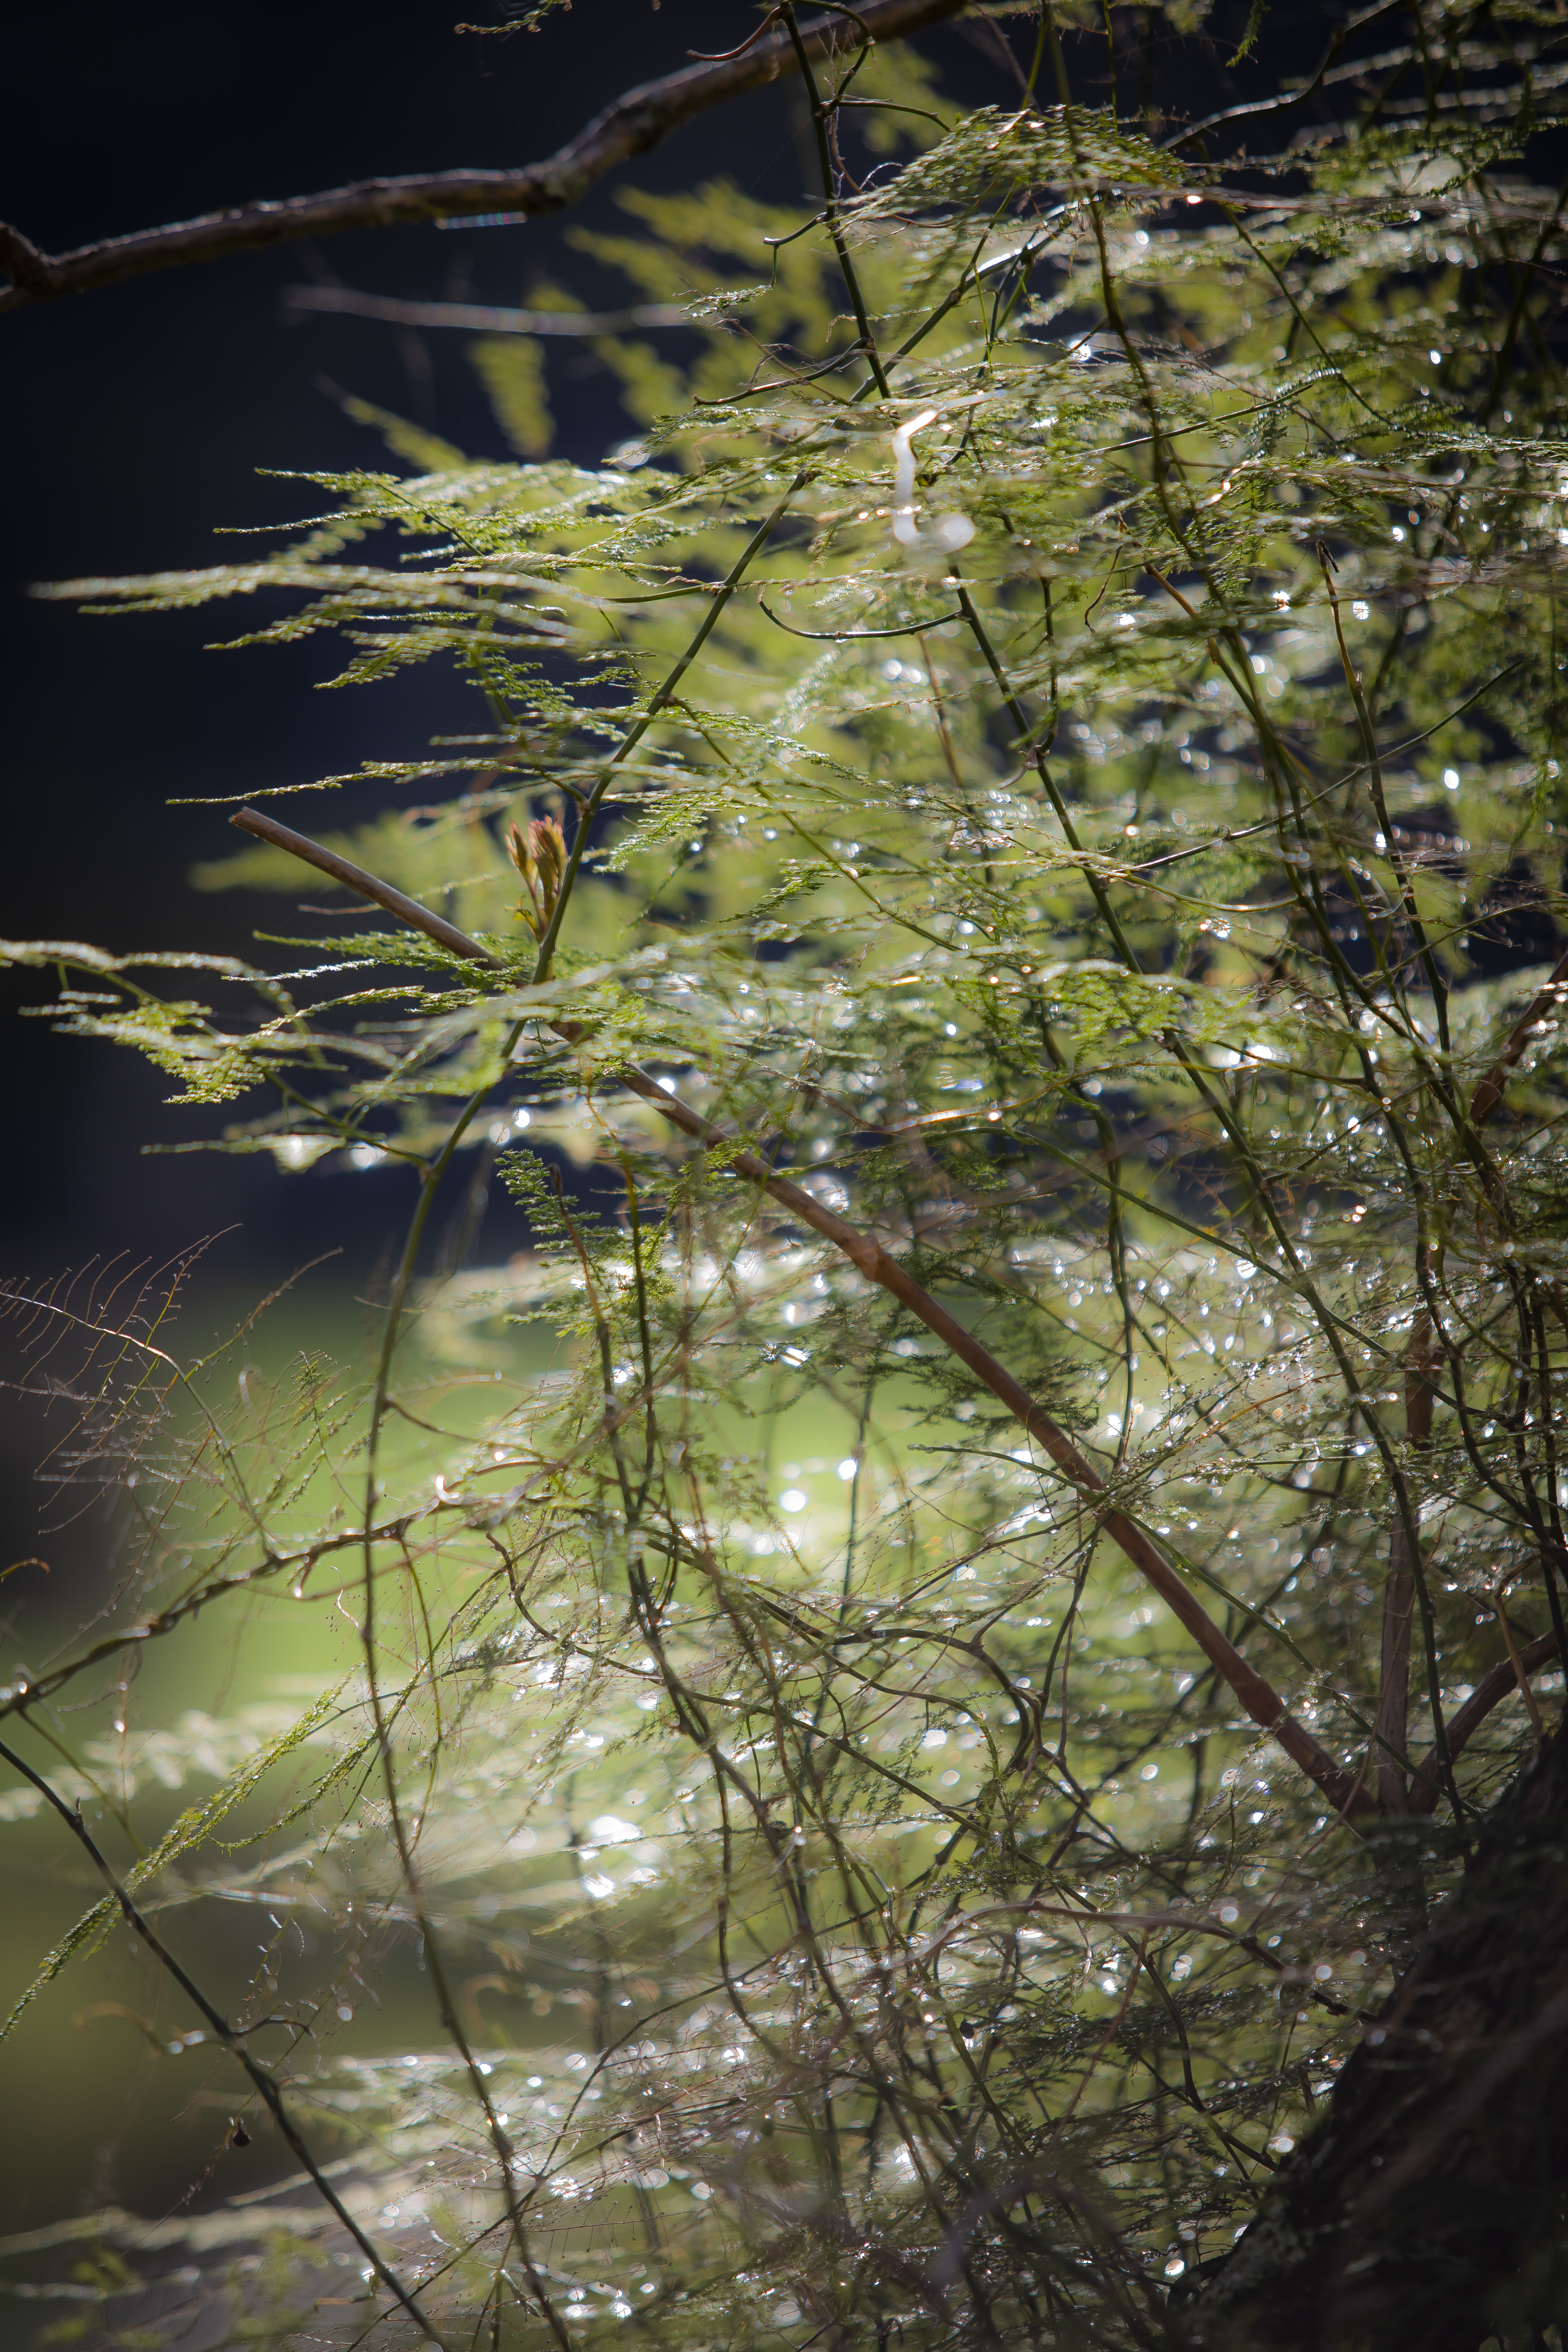
drops, tree, morning, nature, vegetation, green, branch, natural environment, leaf, light, forest, sunlight, atmospheric phenomenon, sky, plant, woody plant, reflection, twig, jungle, rainforest, night, photography, old growth forest, wood, stock photography, woodland, trunk